Ear

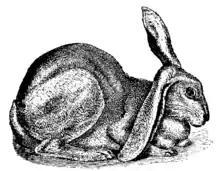

The ear, with its blood vessels close to the surface, is an essential thermoregulator in some land mammals, including the elephant, the fox, and the rabbit. There are five types of ear carriage in domestic rabbits, some of which have been bred for exaggerated ear length—a potential health risk that is controlled in some countries. Abnormalities in the skull of a half-lop rabbit were in 1868. In marine mammals, earless seals are one of three groups of Pinnipedia.